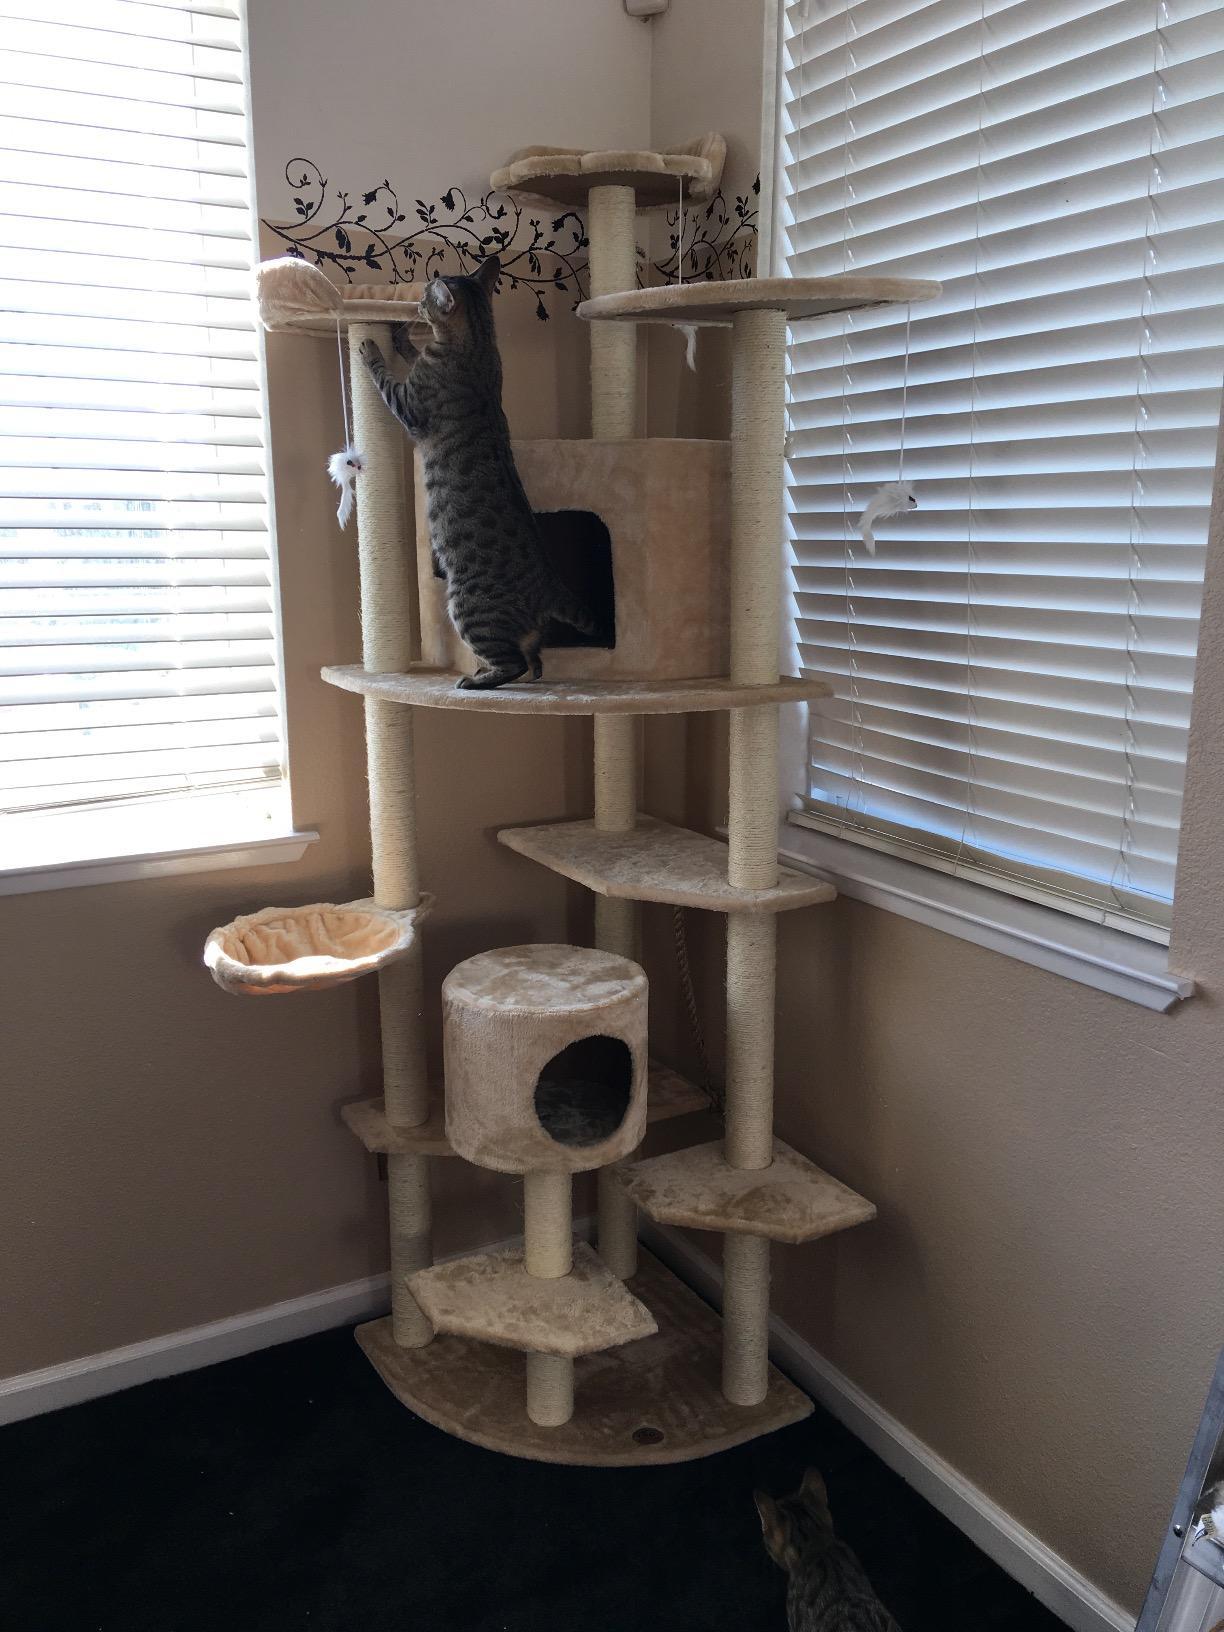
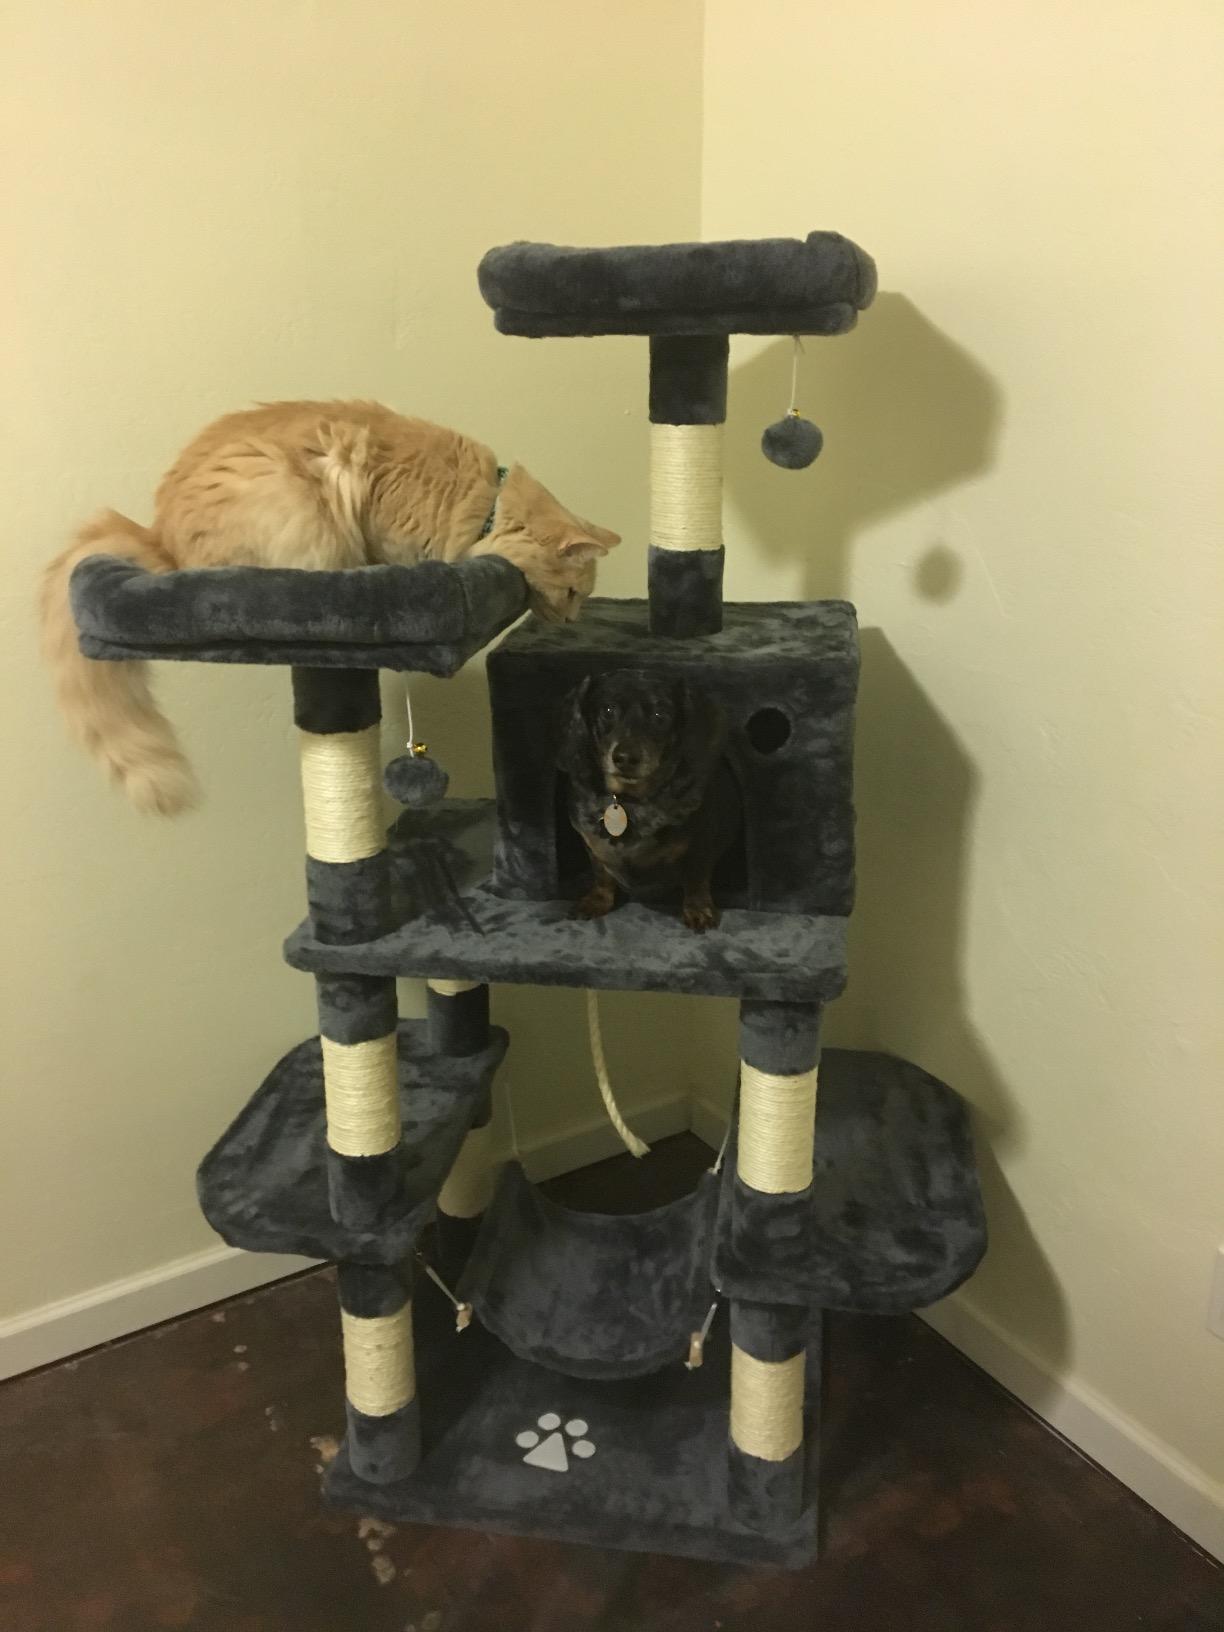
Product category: items_cat tree
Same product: no